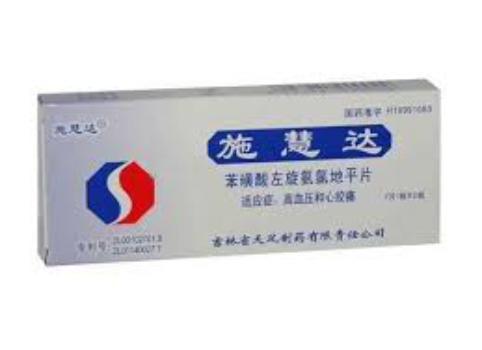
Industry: Medical